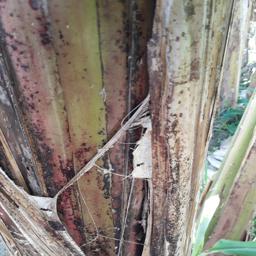
Label: PSEUDOSTEM WEEVIL